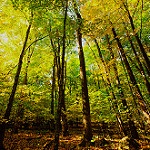
Label: forest